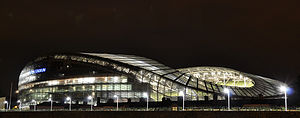
Aviva Stadium / Faciliteter
Aviva Stadium om natten
Aviva Stadium at Night
Aviva Stadium er et sportsstadion beliggende i Dublin, Irland, med en all-seater kapacitet på 50.000. Det er også almindeligt kendt som Lansdowne Road og benævnt Dublin Arena af UEFA.